Harvey, Louisiana

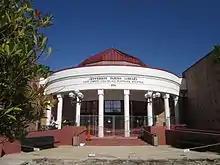
Jane O'Brein Chatelein Westbank Regional Library

Harvey is within the Jefferson Parish Public School System, which has its headquarters in Harvey.